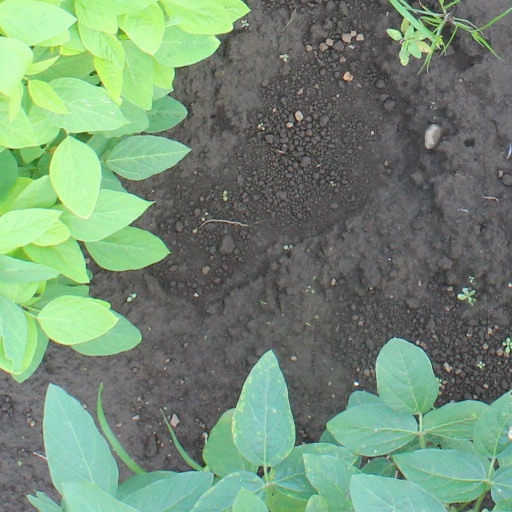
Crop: soybean